Division of Throsby

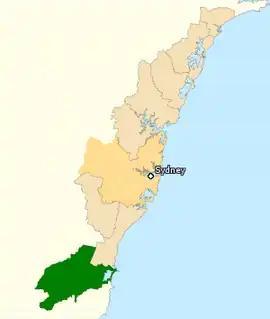
Division of Throsby (green) in New South Wales

The Division of Throsby was an Australian electoral division in the state of New South Wales. The division was named after Charles Throsby, a prominent pioneer and explorer in the early nineteenth century of the areas to the south of Sydney.